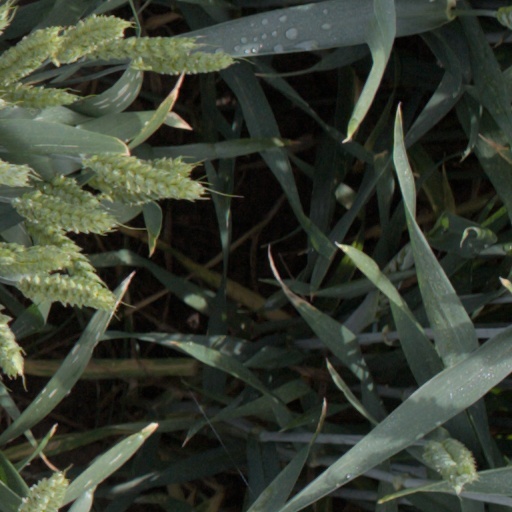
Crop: wheat